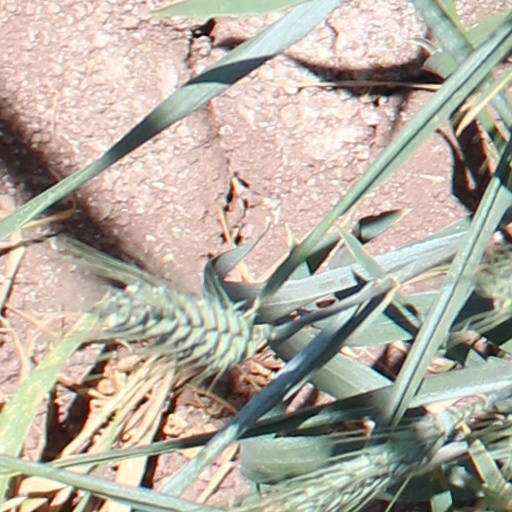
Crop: wheat